Pensionnat des Frères des écoles chrétiennes à Passy

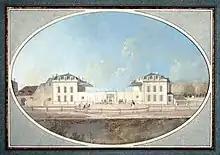
The former Hôtel de Valentinois, as painted in the 1770s by Alexis-Nicolas Pérignon bordering present-day Rue Raynouard.

In January 1837, the Brothers of the Christian Schools opened a boarding school for boys at 165Rue du Faubourg Saint-Martin, which they transferred on 8 April 1839 to Passy (at the time a commune on the outskirts of Paris), in specially-built facilities and ones of the allotted Hôtel de Valentinois which they had possibly preserved. In the following decades, the Brothers rebuilt some of the school's facilities and expanded others, as the number of boarders kept growing, despite a decrease during the French Revolution of 1848. The school buildings bordered eventually, if not from the day of its opening in Passy, all of the segment of present-day Rue Raynouard running from the corner of present-day Rue Singer to that of Rue des Vignes.